East Park Towers

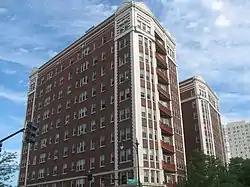

The East Park Towers are a historic apartment building at 5236-5252 S. Hyde Park Boulevard in the Hyde Park neighborhood of Chicago, Illinois. The building was constructed in 1922-23 during a period of residential growth in Hyde Park. While it had no guest rooms, the apartments offered similar amenities to an apartment hotel, such as housekeeping service. Apartment hotels were popular as part-time housing for wealthy workers, as they combined the amenities of in-home service with the affordability of apartments, and the East Park Towers were one of several such apartments built in Hyde Park at the time. Architect William P. Doerr designed the building in the Georgian Revival style; his design included terra cotta belt courses and quoins and Palladian windows on the first floor.